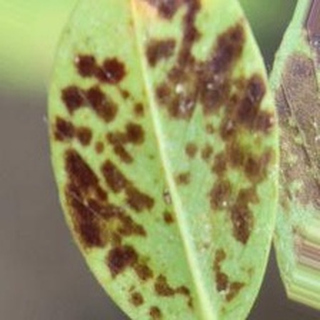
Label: groundnut_rust